Market House, Monaghan

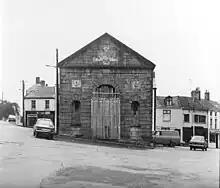
The Market House in 1979

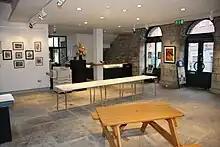
Inside the market house in 2016

After lying empty for many years, the Department of Arts, Sports and Tourism awarded Monaghan County Council €746,000 in 2001 to refurbish the Market House as an arts venue. The development work started in August 2002 and was completed in February 2003. The building was officially opened by the Minister for Arts, Sports and Tourism on 28 November 2003. This new venue is suitable for arts events such as exhibitions, musical performances, readings, workshops and rehearsals.